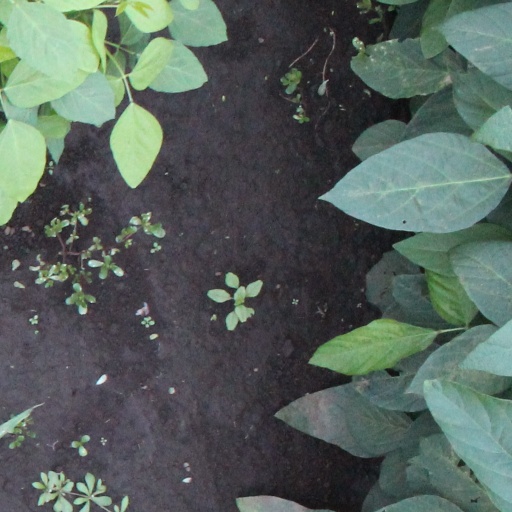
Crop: soybean